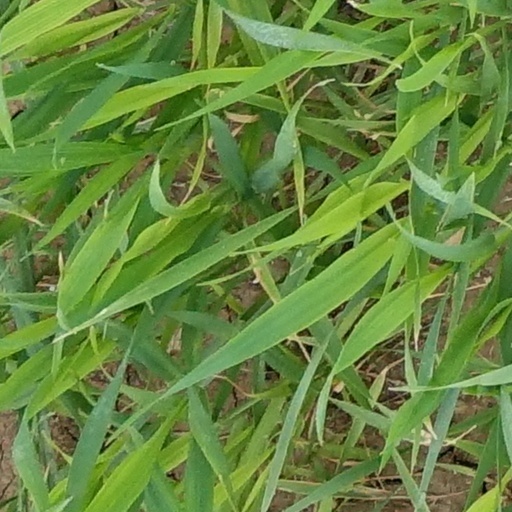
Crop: wheat